Prestige oil spill

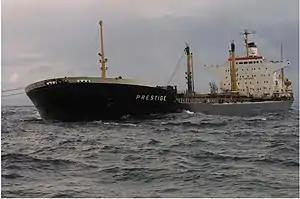
MV "Prestige" shortly before her sinking

The "Prestige" was a 26-year-old Greek-operated, single-hulled oil tanker, officially registered in the Bahamas, but with a Liberian-registered single-purpose corporation as the owner.